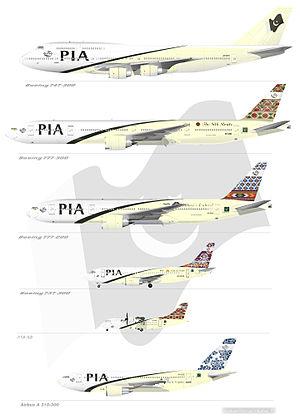
PIA ou Pakistan International Airlines est la compagnie aérienne nationale du Pakistan. C'est la 31ᵉ plus grande compagnie aérienne d'Asie, offrant des services réguliers vers 23 destinations domestiques et 36 destinations internationales dans 25 pays en Asie, en Europe et Amérique du Nord. Ses bases principales sont Karachi, Lahore et Islamabad.